Dingo–dog hybrid

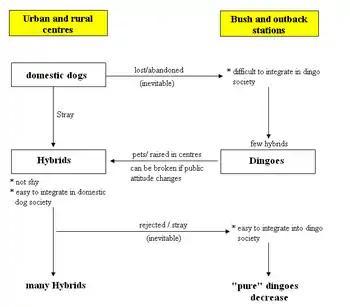
Diagram on interbreeding of dingoes and other domestic dogs (after Corbett 1995a)

The rate of interbreeding increases when dingoes come to urban centres, due to the prospect of easily accessible food resources. However, since interactions between dingoes and feral domestic dogs in the bush differ greatly from those in urban places, so too do the rates of hybridisation. It is known that domestic dogs get lost in the bush time and again. However; it is assumed that the behavioural differences between dingoes and domestic dogs are big enough to make it difficult for these dogs to be integrated into dingo-society and successfully breed, especially in remote areas. A further spreading of hybrids might hasten the process of interbreeding by reducing behavioural differences. This could partially explain the higher proportion of dingo-hybrids in Southeast Australia. The most likely possibility is that the territorial behaviour of established dingo-packs, which keeps away all foreign dogs (dingoes included) and prevents them from breeding, curbs the rate of interbreeding. Dingoes owned by humans as pets are likely to use their owner's home as a base from which to roam, or are abandoned when they reach adulthood. The result of this pet trend is that contacts between dingoes and domestic dogs are increasing; because pet dingoes grow up without learning the social behaviours that curb mating and therefore crossbreeding. Many such hybrids are rejected by owners or stray to the bush where they may breed with "pure" dingoes. In addition it is proven that hybrids can appear when dingoes mate with livestock guardian dogs; interbreeding can even occur with dogs that were acquired by their owners to specifically kill dingoes.